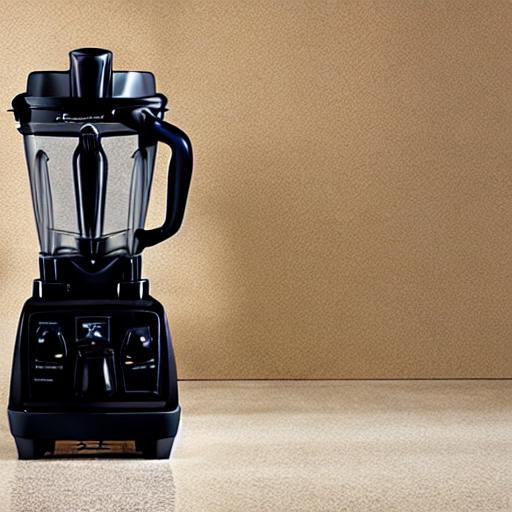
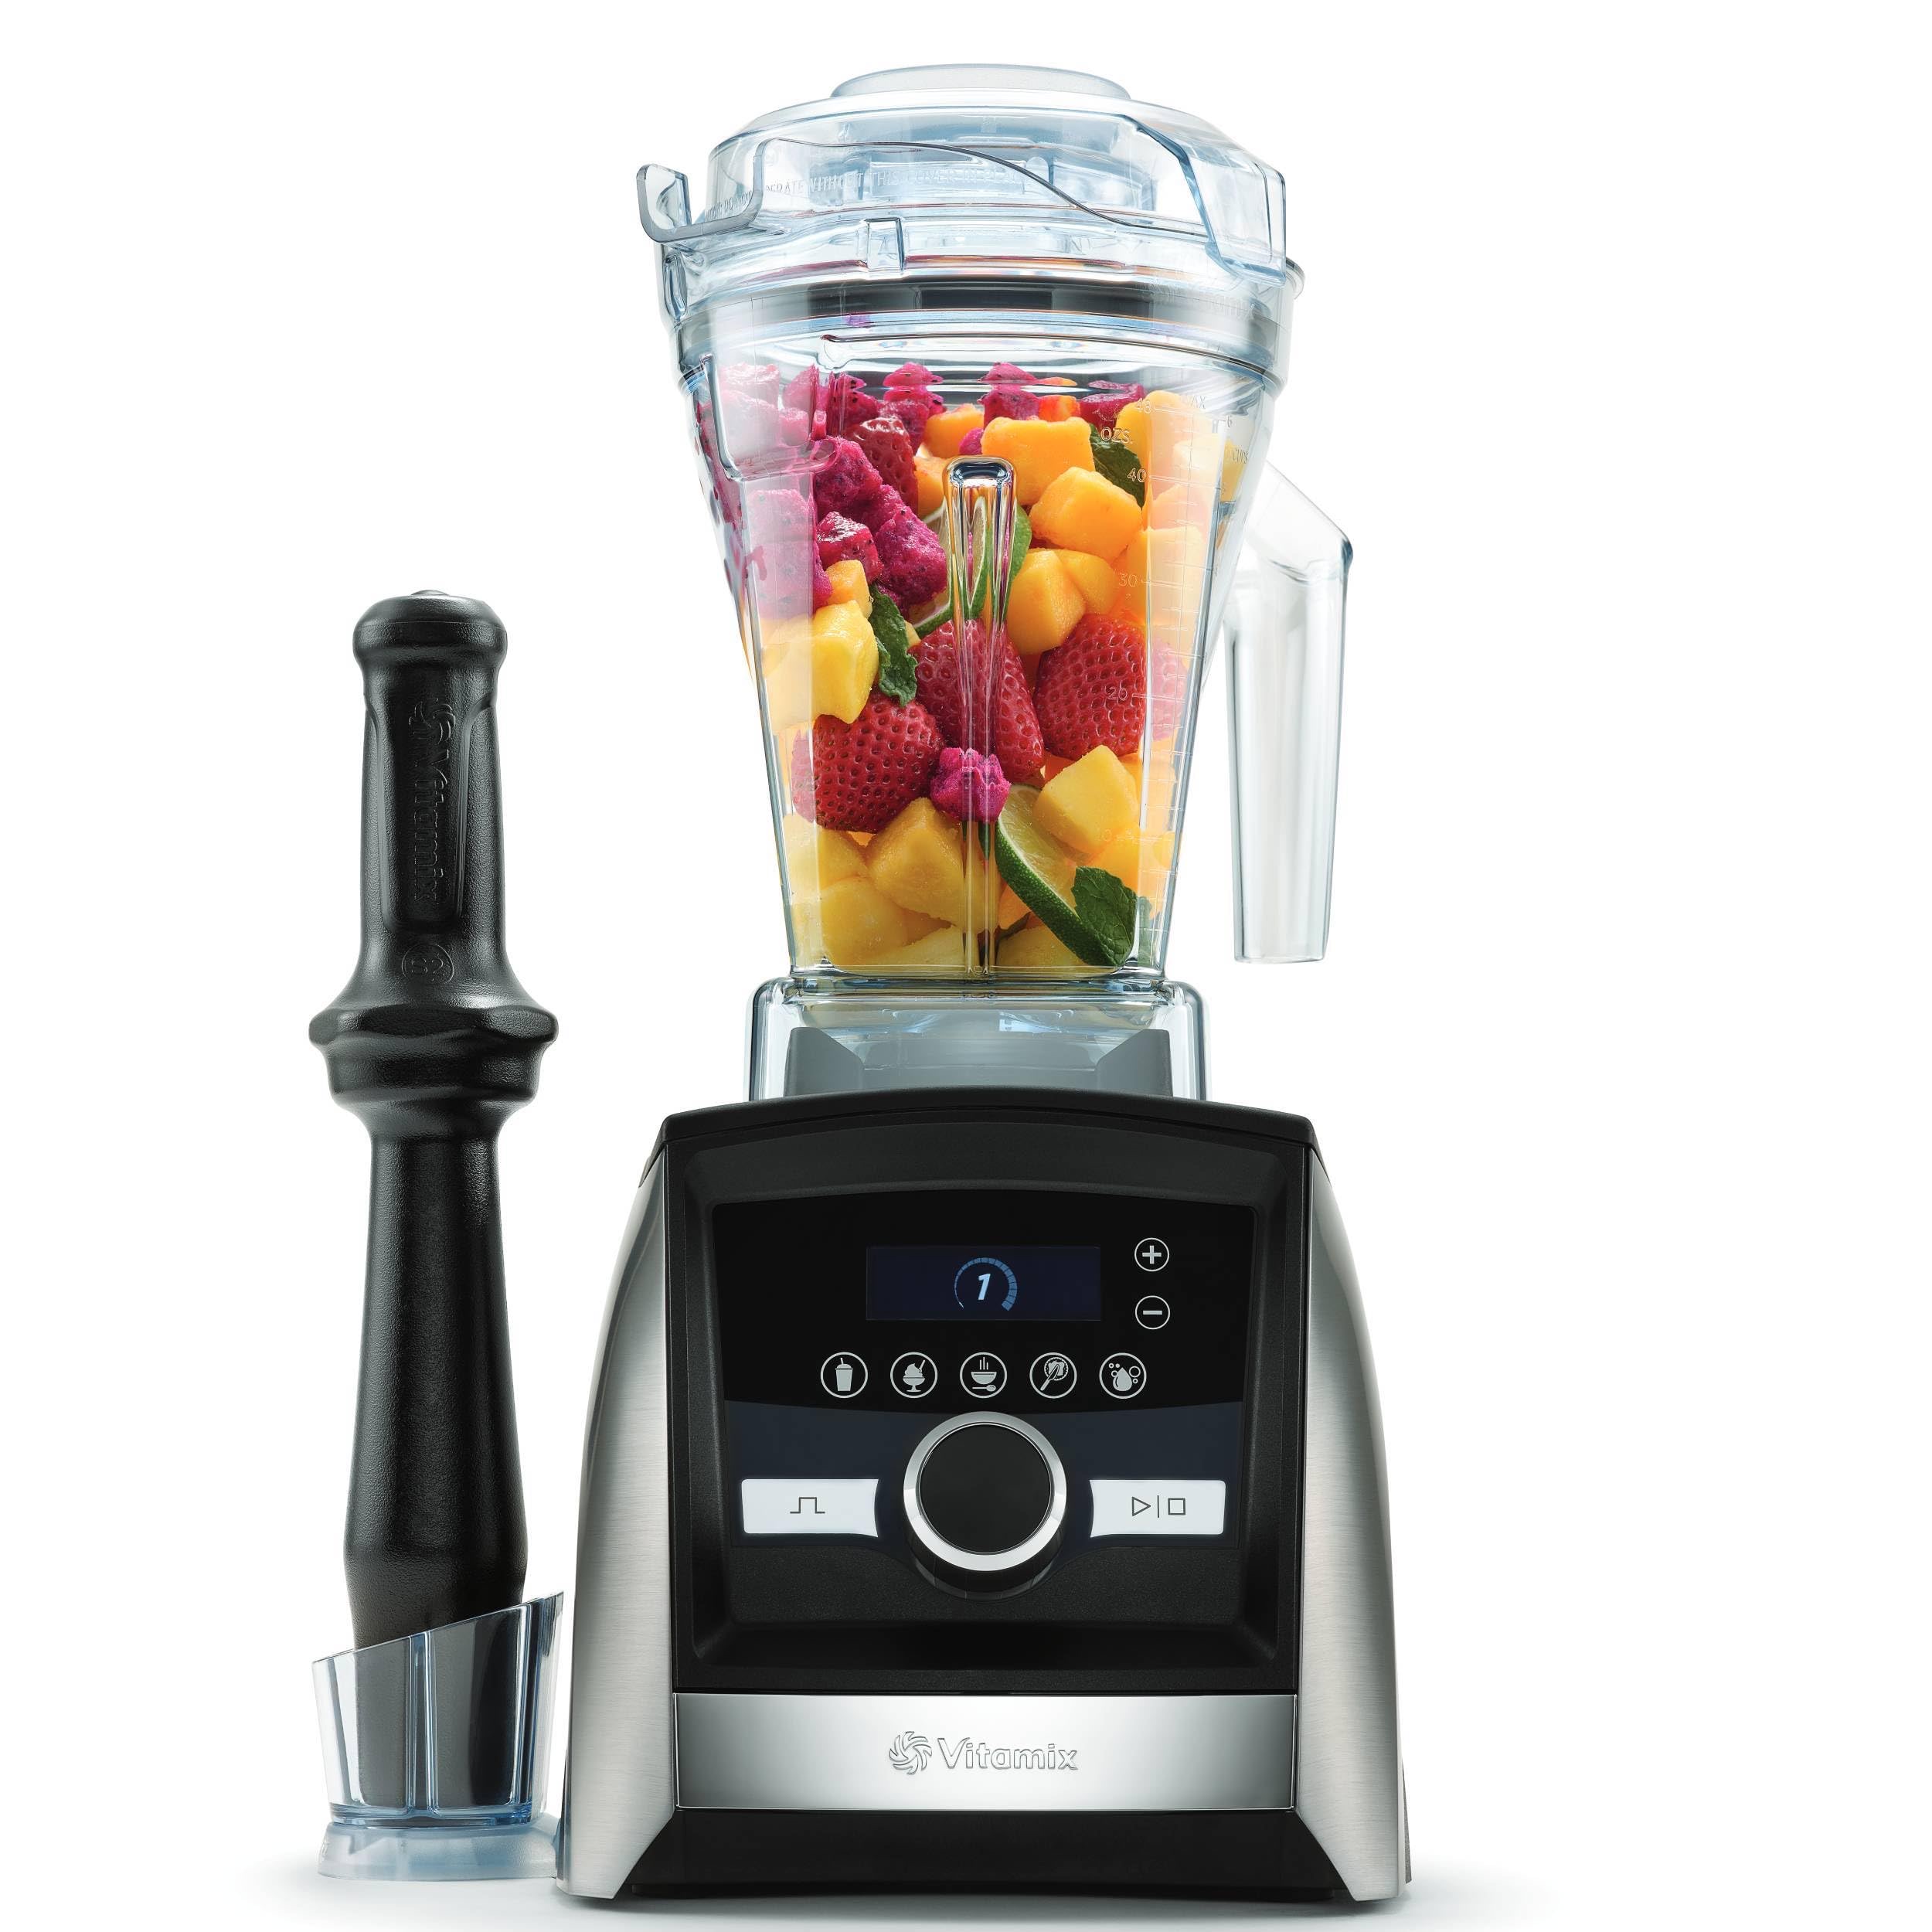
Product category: items_blender
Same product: no